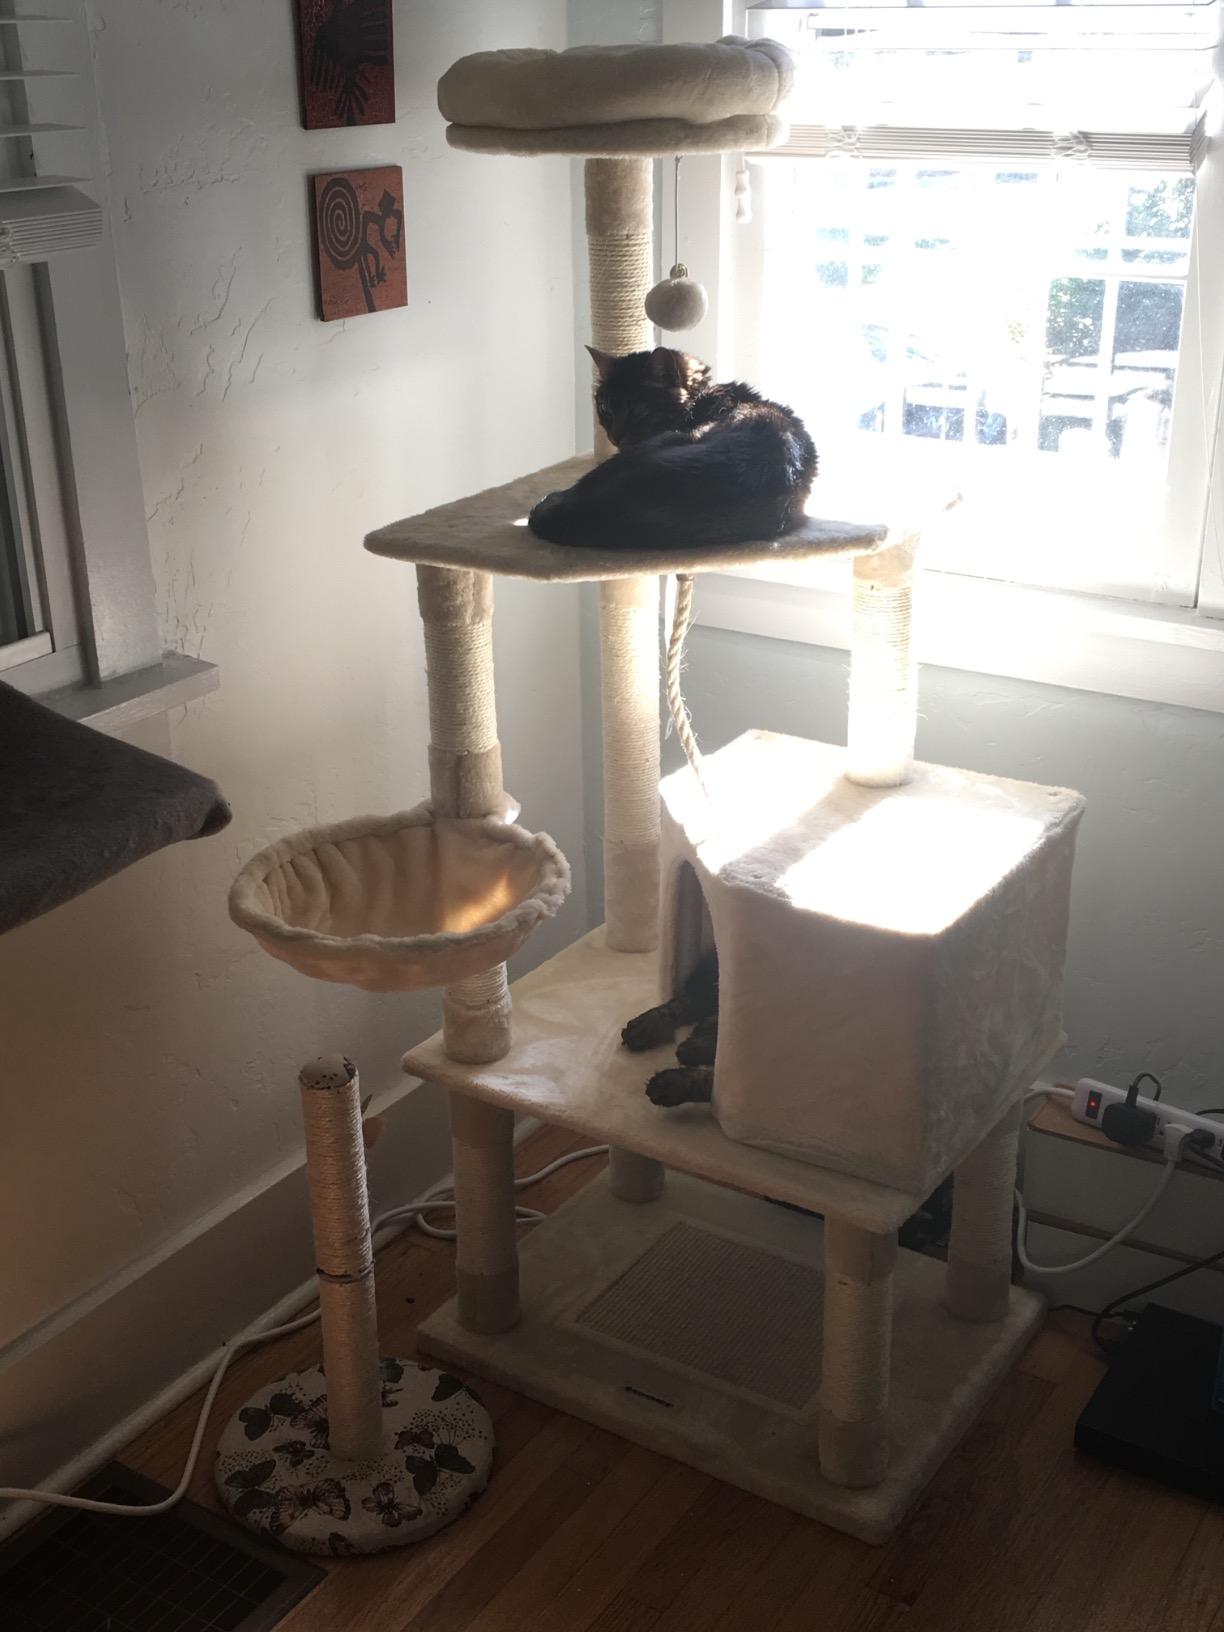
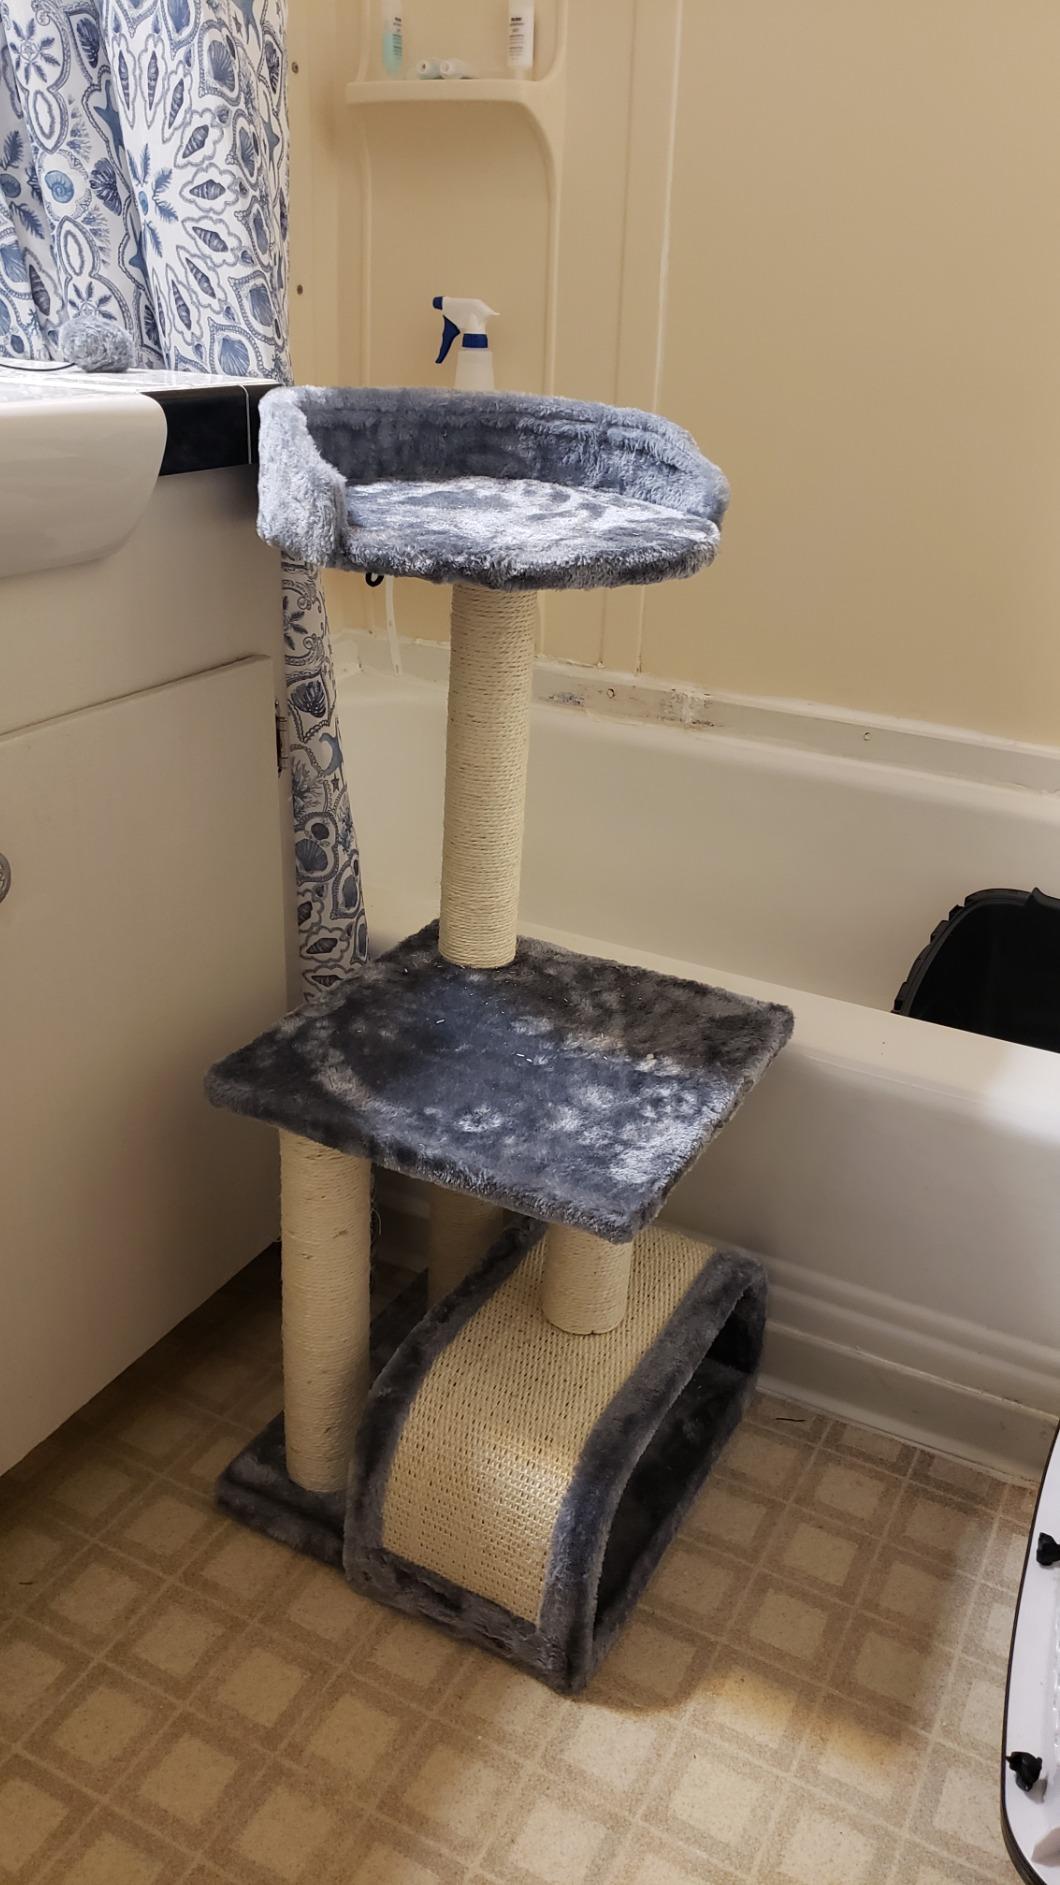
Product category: items_cat tree
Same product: no